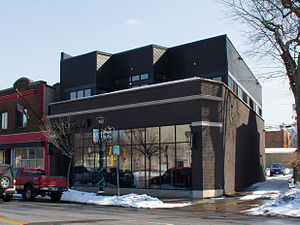
Rhymesayers Entertainment
Rhymesayers Entertainment/Fifth Element, Minneapolis.
Rhymesayers Entertainment er et pladeselskab, etableret af rapperen Sean Daley Slug, Anthony Davis, Musab Saad og Brent Sayers. Pladeselskabet er baseret i Minneapolis, består hovedsagligt af folk fra byen, og er derfor blevet et slags samlested for byens rap musik.